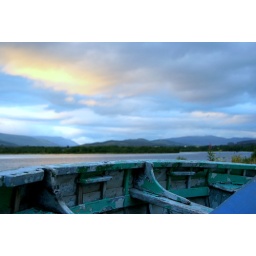
boat near the lake in Fort William